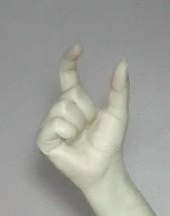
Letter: nun